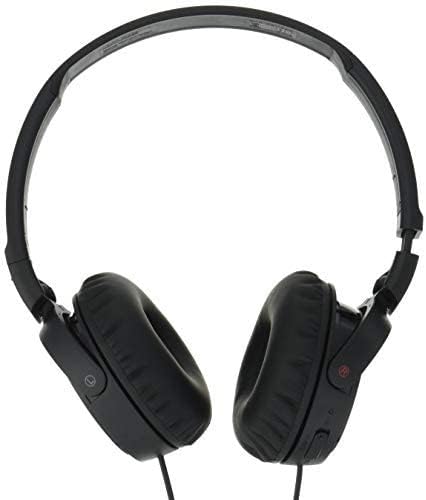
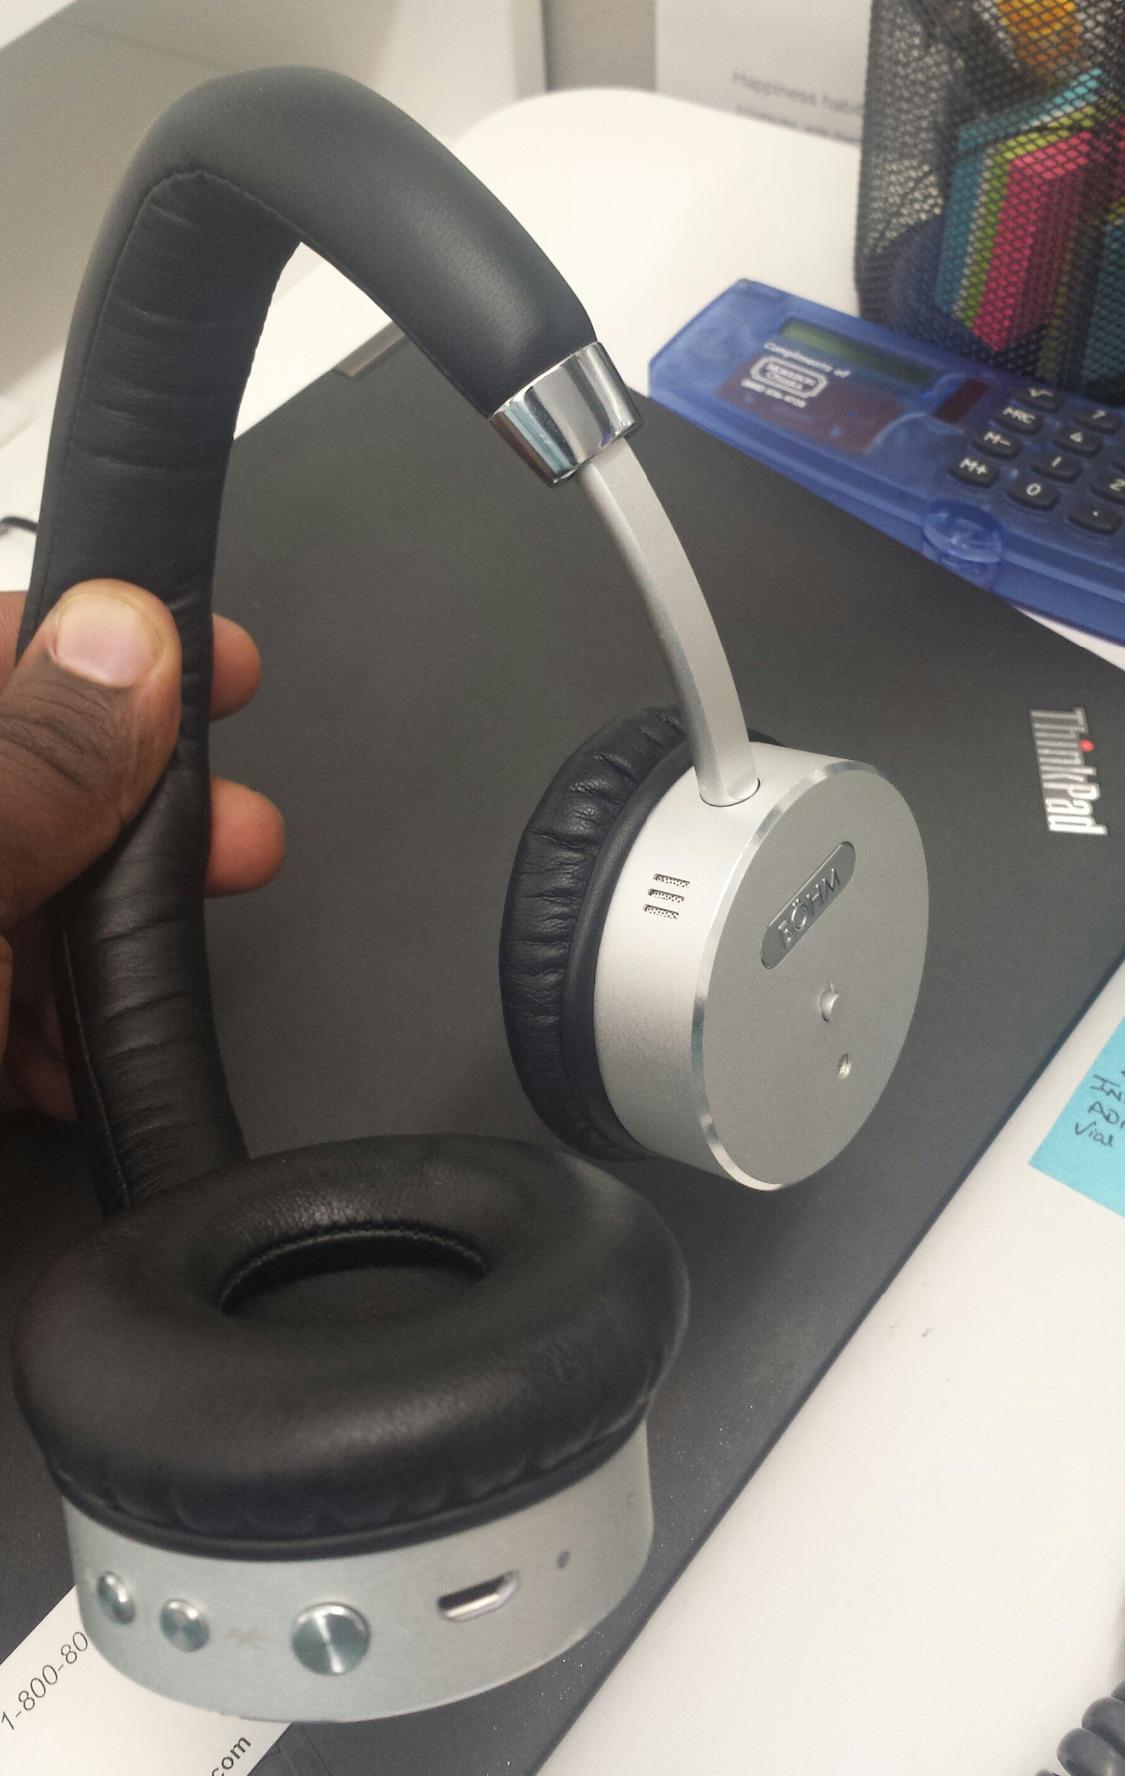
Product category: headphones
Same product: no